Dicksonfjorden

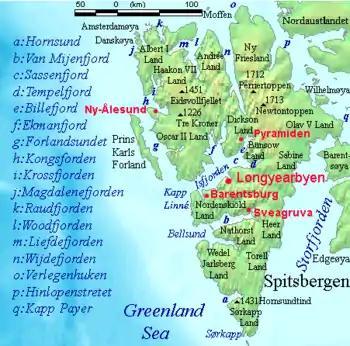
Dicksonfjorden is a branch of Isfjorden.

Dicksonfjorden is a fjord branch of Isfjorden at Spitsbergen, Svalbard. It is located between James I Land and Dickson Land, and is named after Swedish Baron Oscar Dickson.